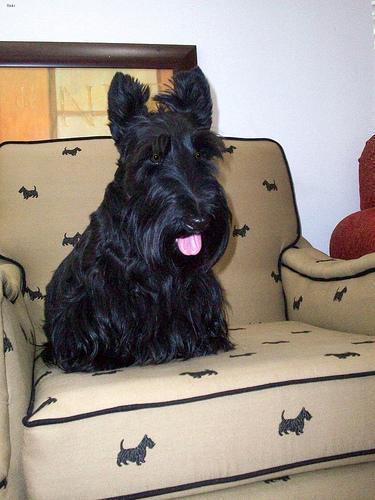
scottish terrier